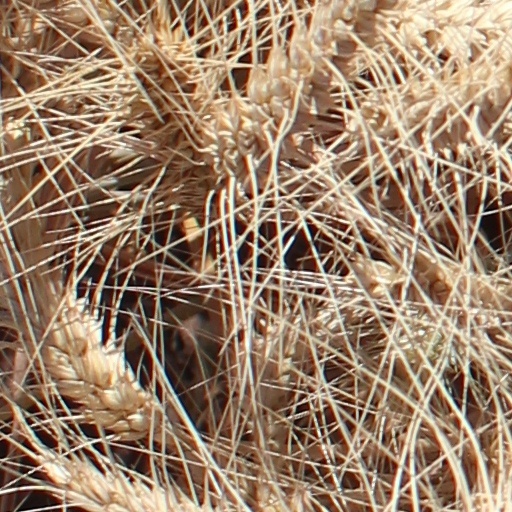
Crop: wheat